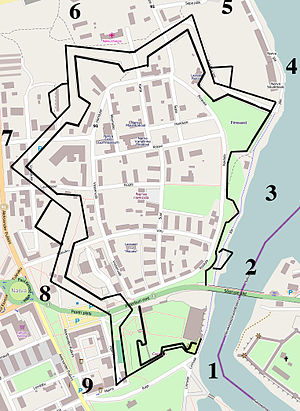
Victoria bastion
Rekonstruktion af Narvas bastioner. 4 – Victoria bastion.
Victoria bastion er en estisk bastion i Narva bygget i perioden 1683–1704.